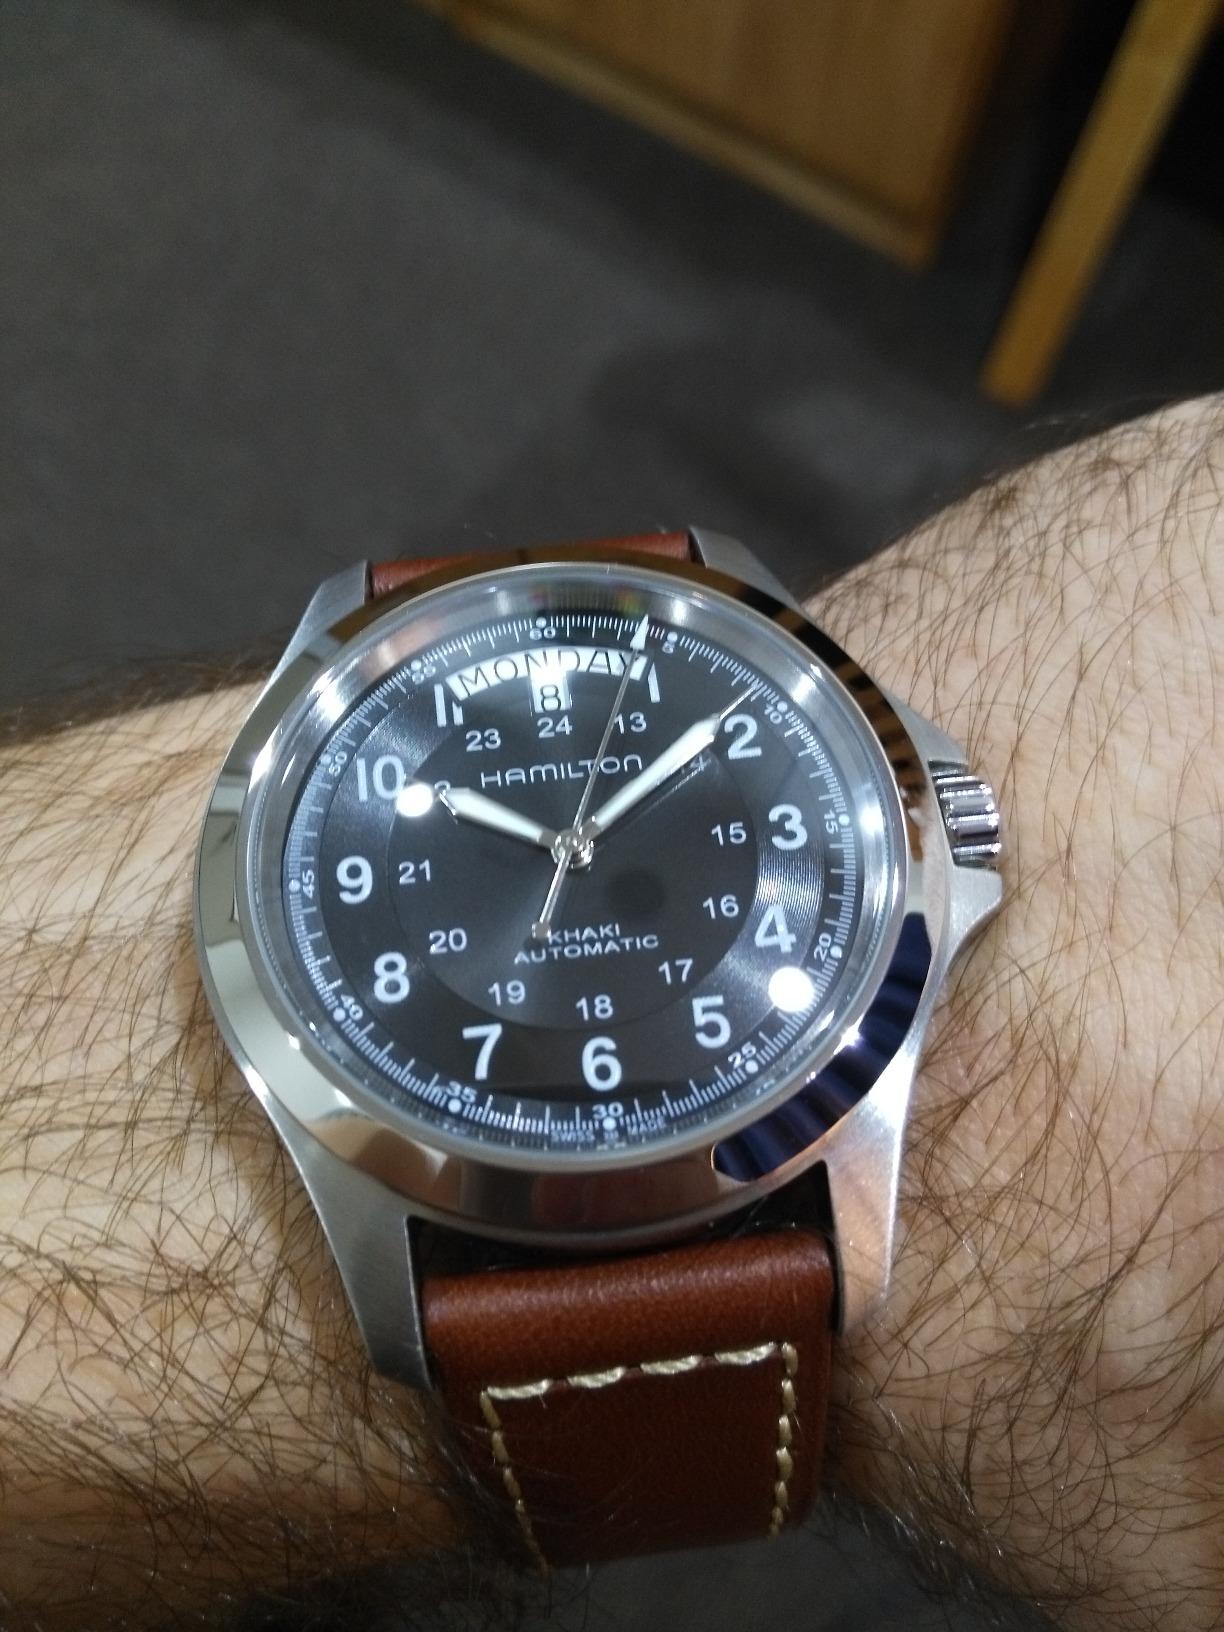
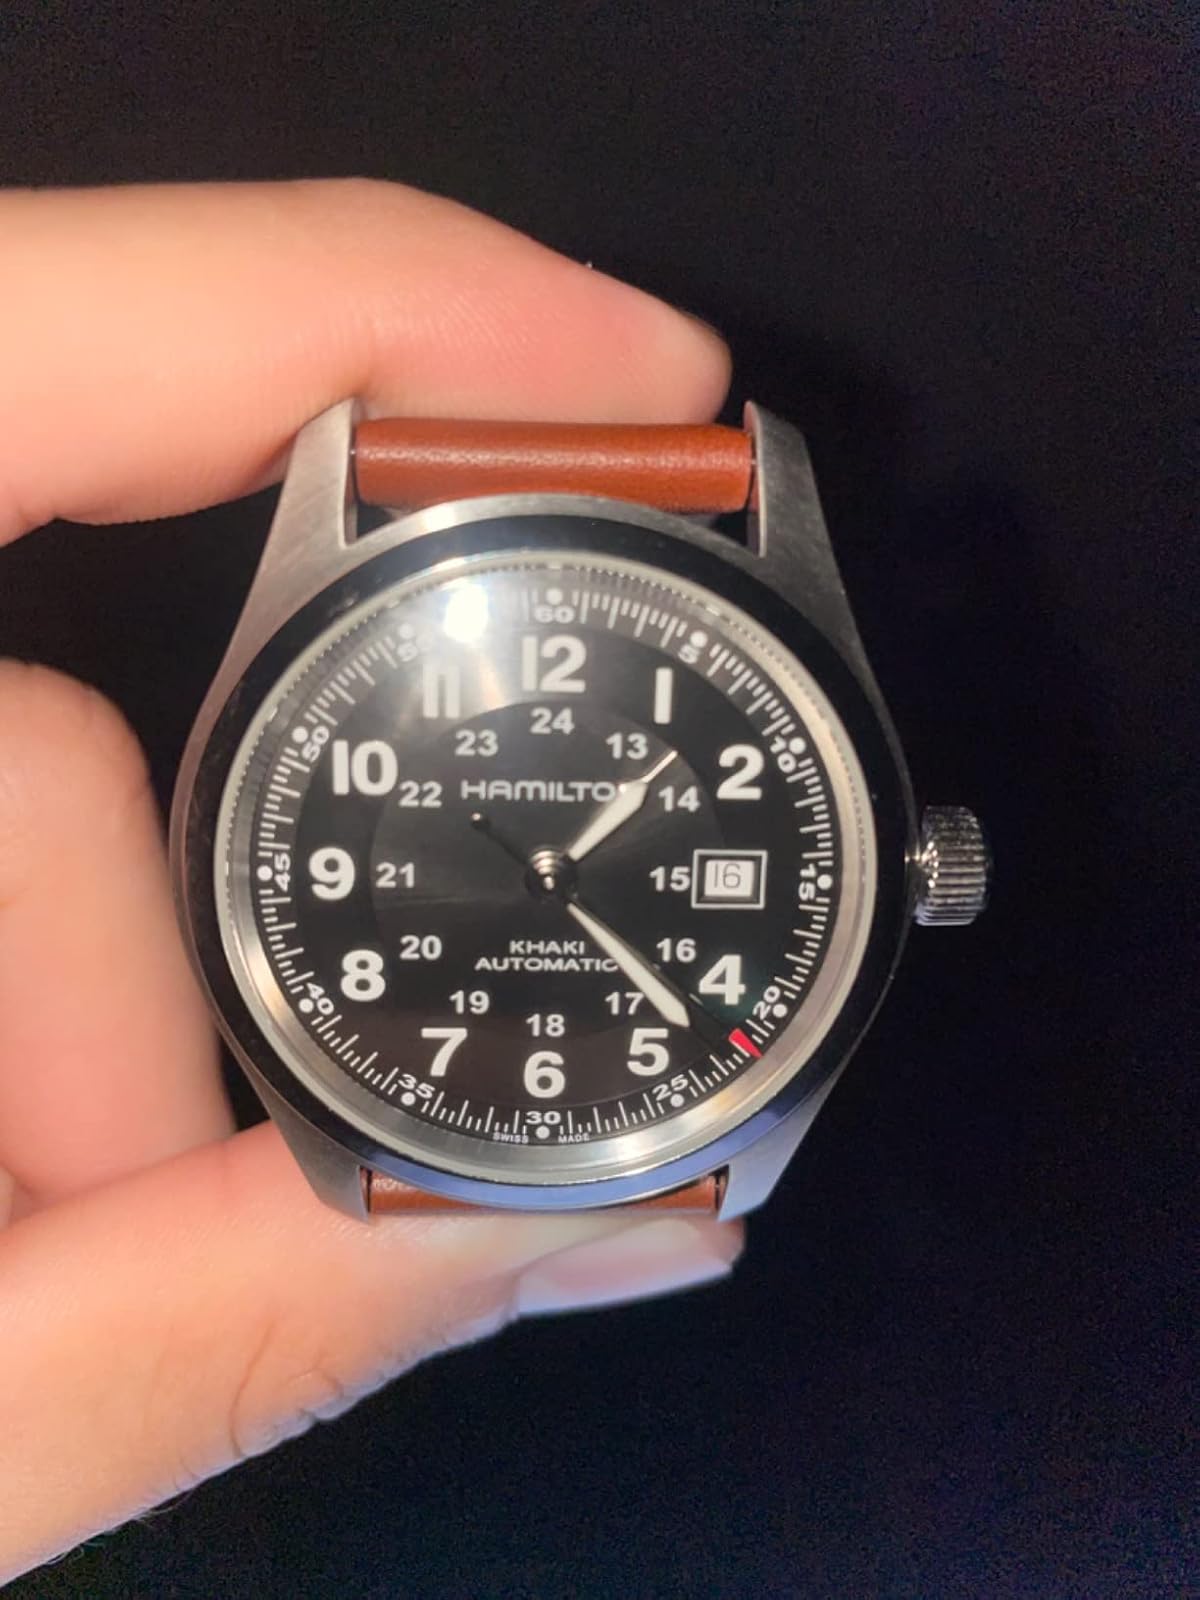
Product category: accessories_watch
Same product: no